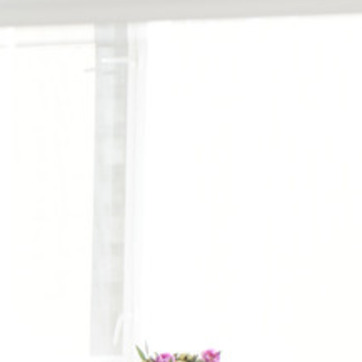
Material: mirror